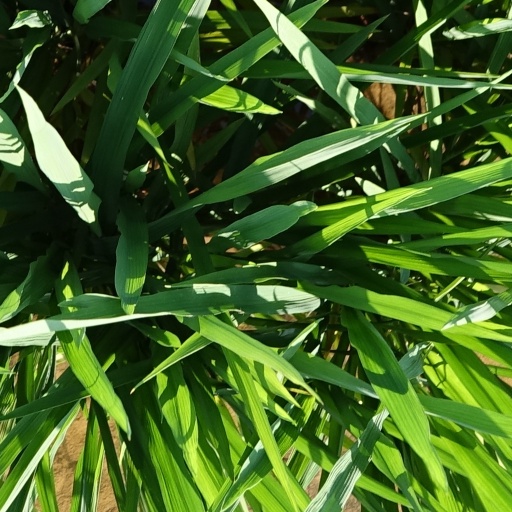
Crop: rice